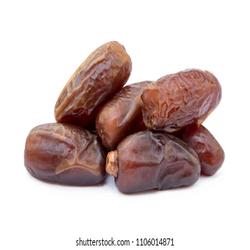
Label: Dates